Barry Karr

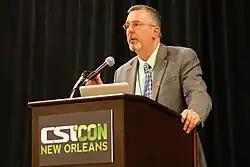
Barry Karr, Executive Director of the Committee for Skeptical Inquiry, at CSICon 2011 in New Orleans

In May 2025 Karr announced his retirement from CSI effective at the end of June, after more than 40 years. He is to be succeeded by Stephen Hupp.